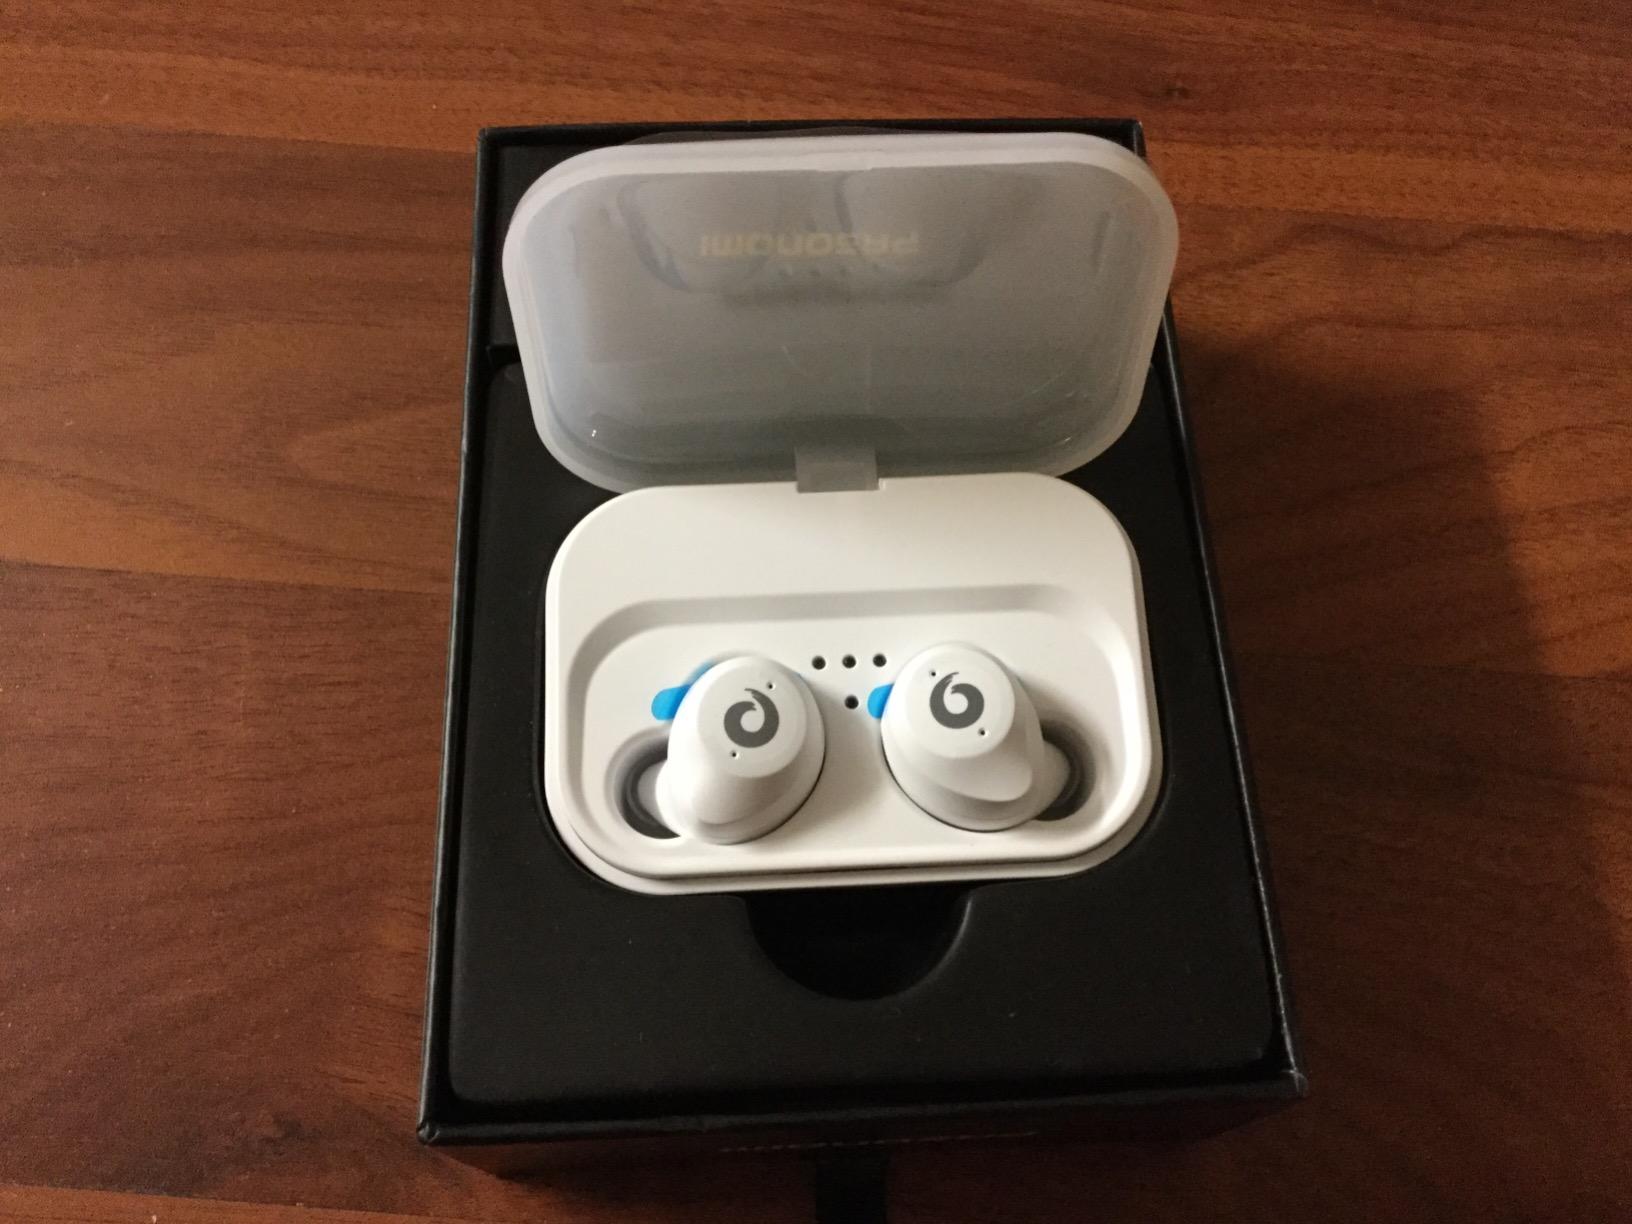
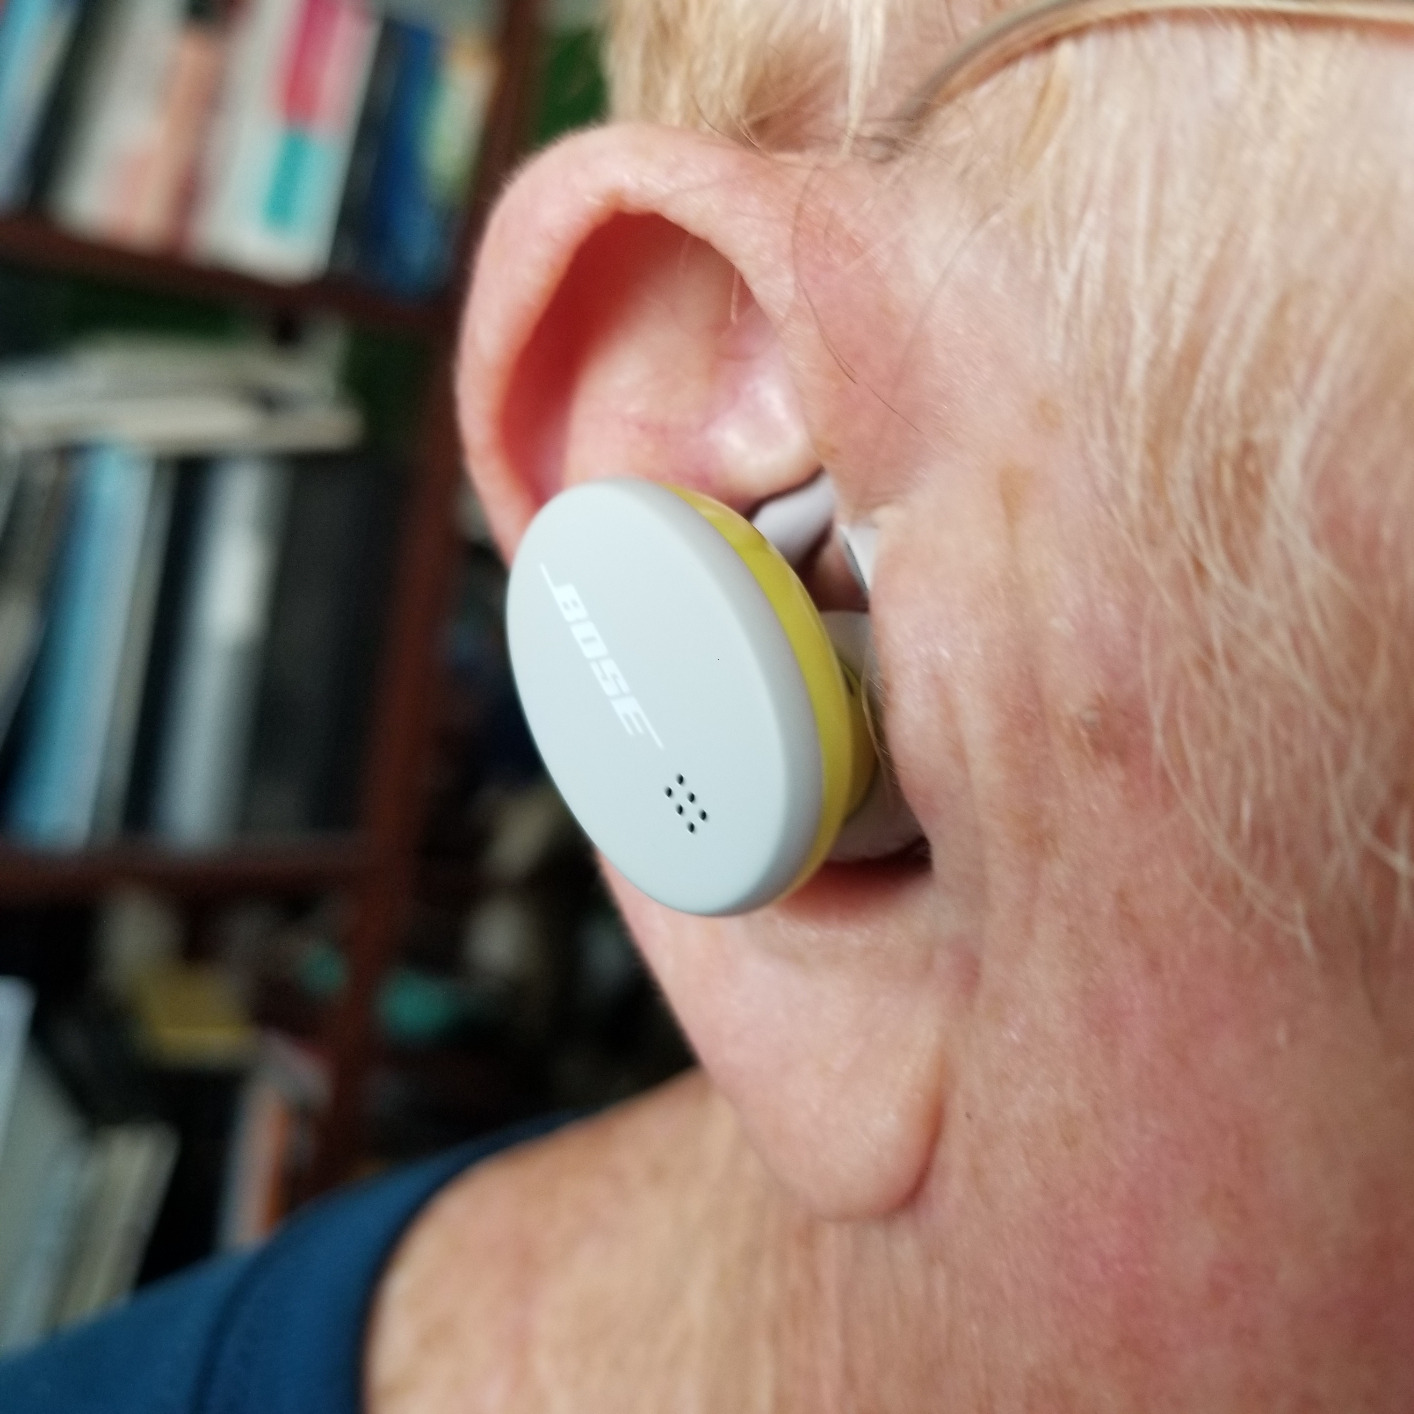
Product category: earbuds
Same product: no